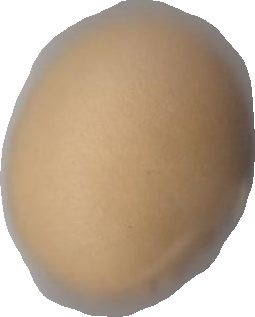
Variety: Grobogan